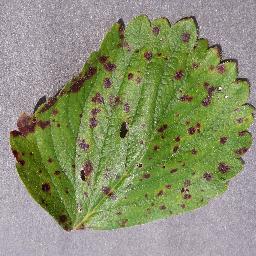
Label: Strawberry___Leaf_scorch